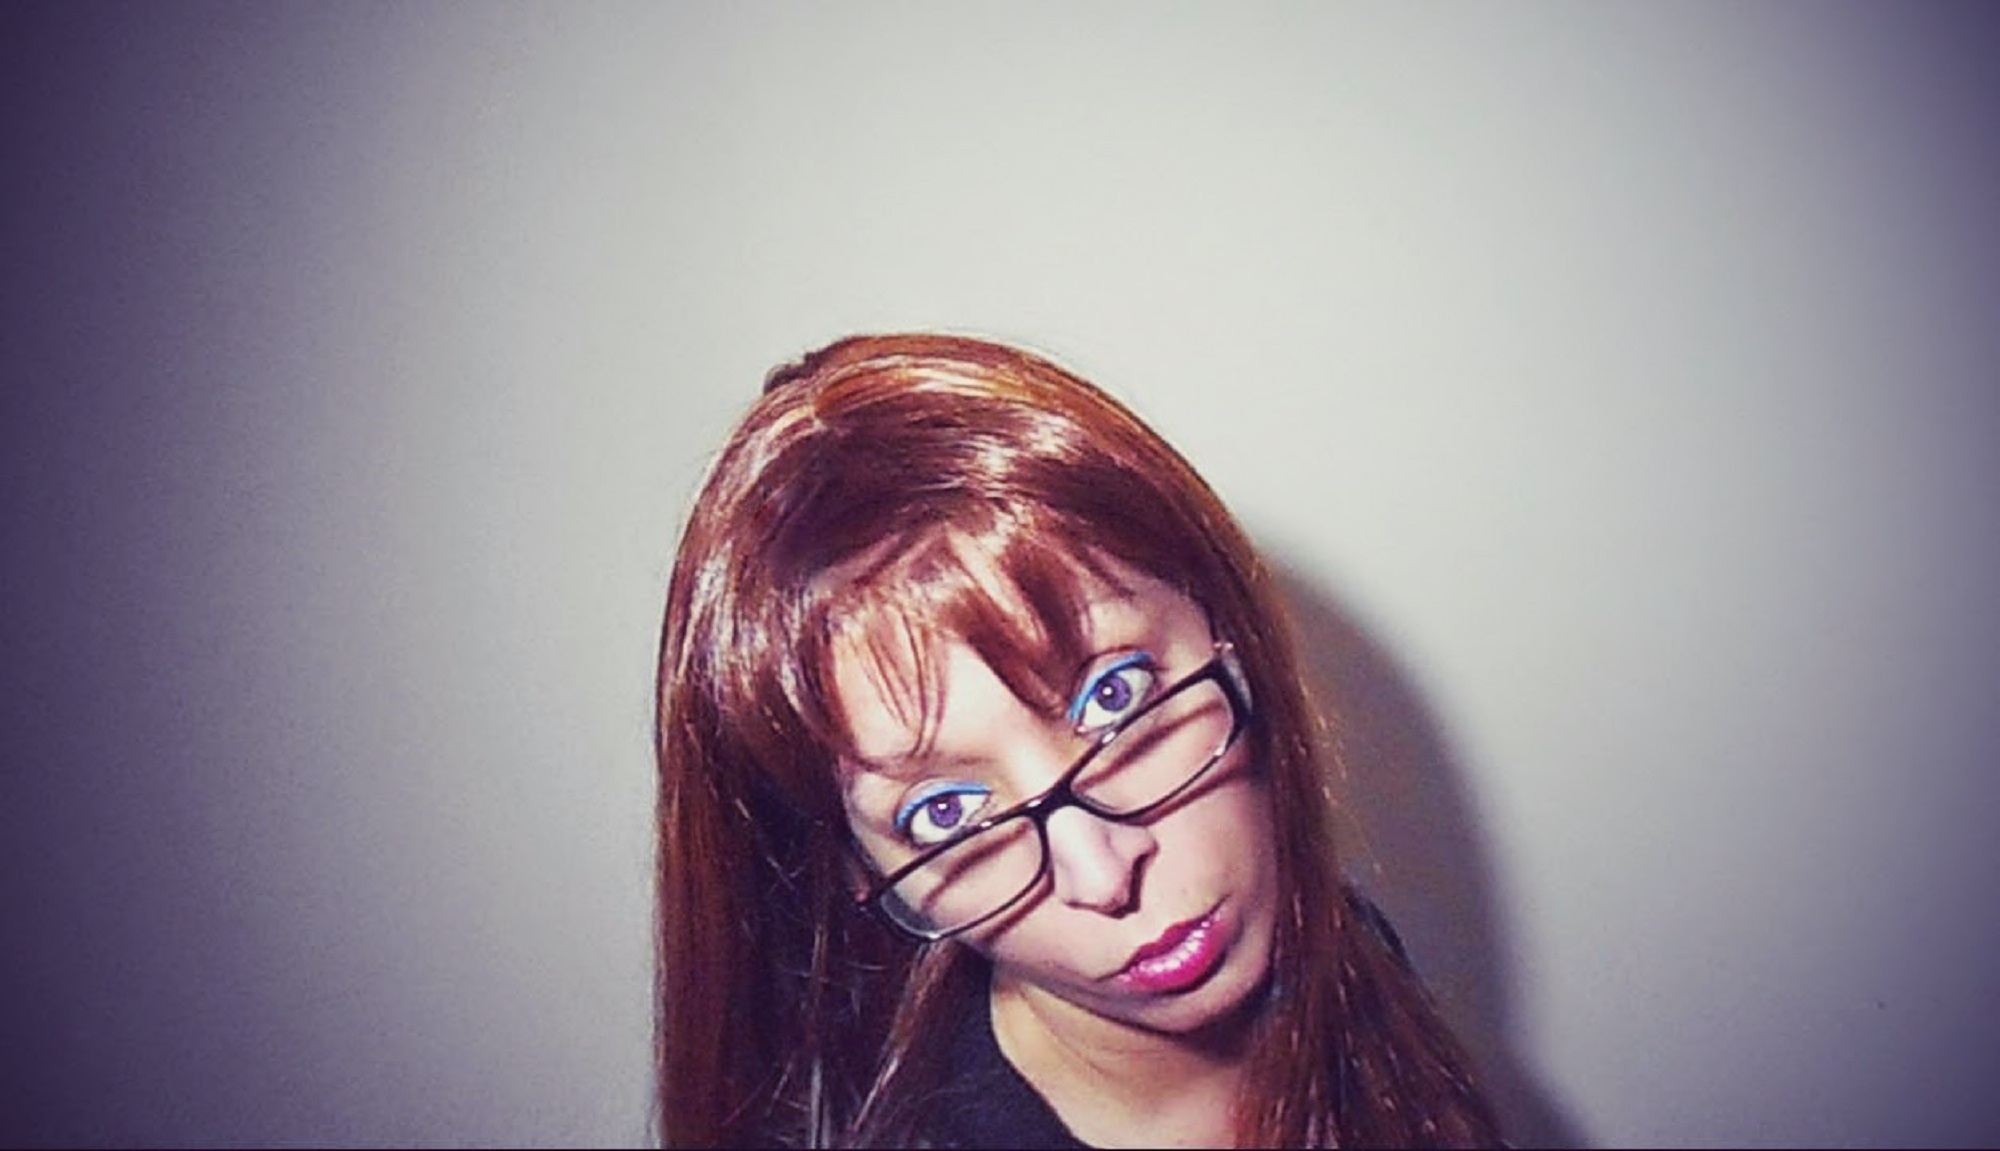
hand, girl, hair, photography, portrait, model, red, color, blue, lady, long hair, close up, face, eye, glasses, head, photograph, skin, eyewear, beauty, organ, young woman, photo shoot, bezel, portrait photography, pair of glasses, vision care, optical glass, secretaries